Rayleigh flow

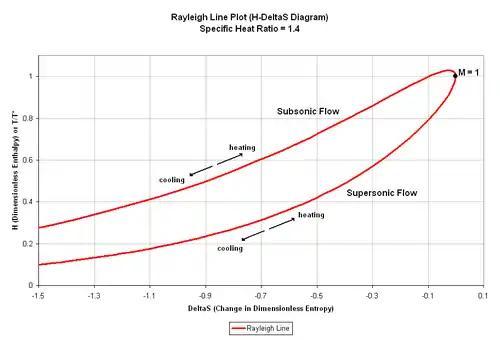
Figure 1 A Rayleigh Line is plotted on the dimensionless H-ΔS axis.

The Rayleigh flow model begins with a differential equation that relates the change in Mach number with the change in stagnation temperature, T. The differential equation is shown below.